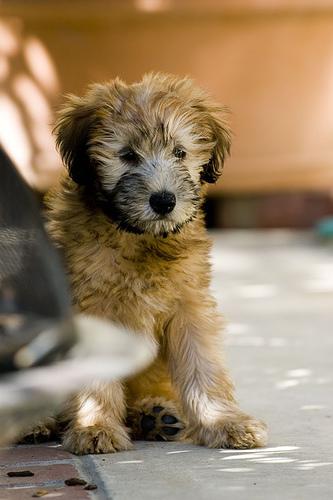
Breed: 235-n000090-soft_coated_wheaten_terrier